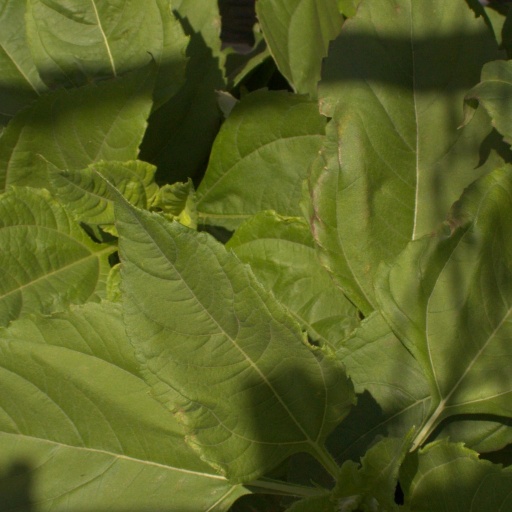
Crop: Jerusalem artichoke